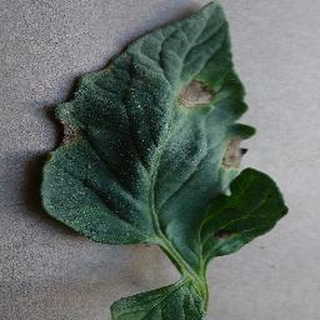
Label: tomato_early_blight